Phan Đình Phùng

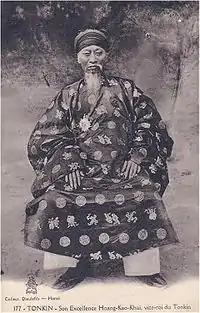
Aged man with cylindrical headdress, long flowing beard and moustache, a traditional Vietnamese tunic, darkly coloured with a light circular and Chinese character imprints, light coloured trousers, and dark shoes, sitting in a chair.

Hoàng Cao Khải, the French-installed viceroy of Tonkin, perceived Phan's intent to a degree that his French masters did not. Khải was from a scholar-gentry family from the same village as Phan. He became the main backer of a determined effort to crush Phan's forces, using every means available: political, psychological and economic. By late 1894, relatives and suspected sympathisers of the insurgents were intimidated and more resistance commanders had been killed. Communications were disrupted, and the rebel hideouts became increasingly insecure. In an attempt to force Phan to surrender, the French arrested his family and desecrated the tombs of his ancestors, publicly displaying the remains in Hà Tĩnh.